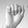
ASL letter: A